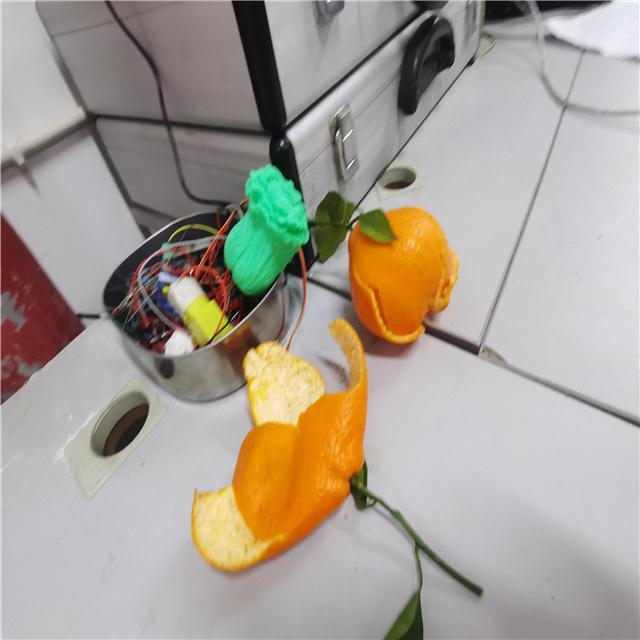
Label: peels